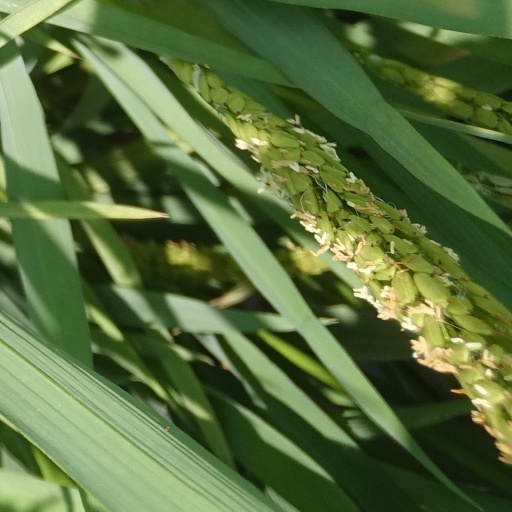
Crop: rice